Lacassine National Wildlife Refuge

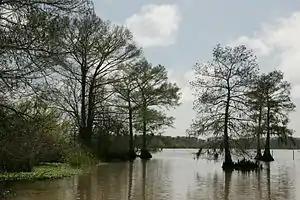
Bald cypress within Lacassine National Wildlife Refuge

The vegetation types occurring on the refuge are primarily water-tolerant grasses, sedges, and shrubs. Vegetation in the undeveloped marshes is dominated by bulltongue and maidencane. The habitat is divided into of natural, freshwater marsh and open water, of managed, freshwater marsh (Lacassine Pool), of rice, wheat, soybean, and natural moist soil fields, of flooded gum and cypress trees, and of restored tallgrass prairie.